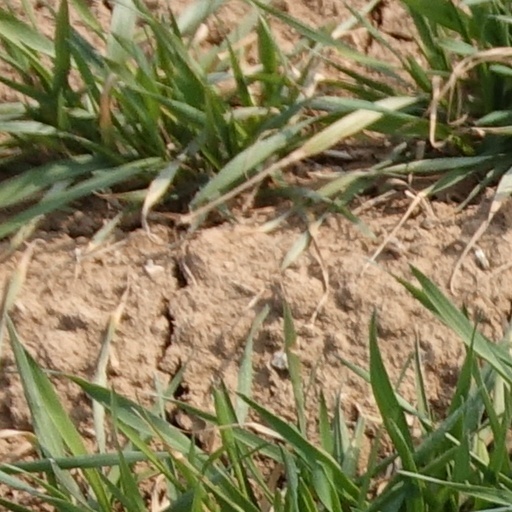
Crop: wheat